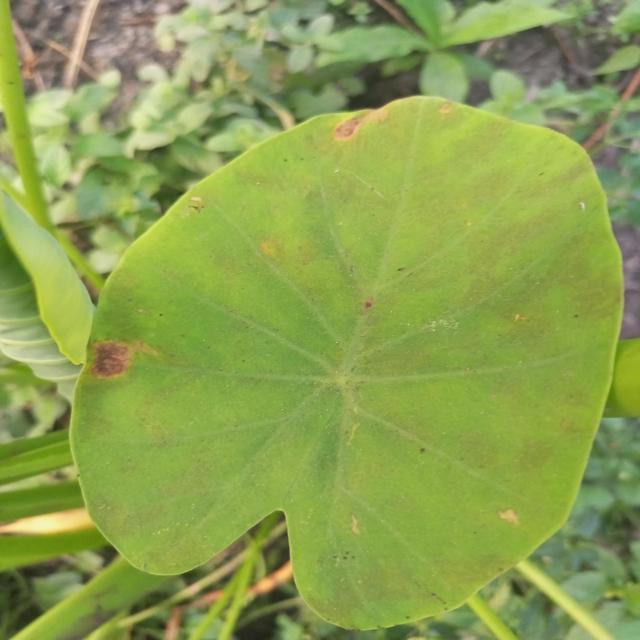
Label: Mid_Blight